Oni (band)

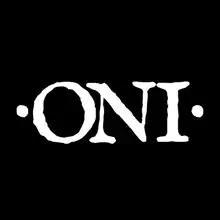

Oni is a metalcore band formed in Canada by singer Jake Oni. They have released three albums and three EPs as of 2025.